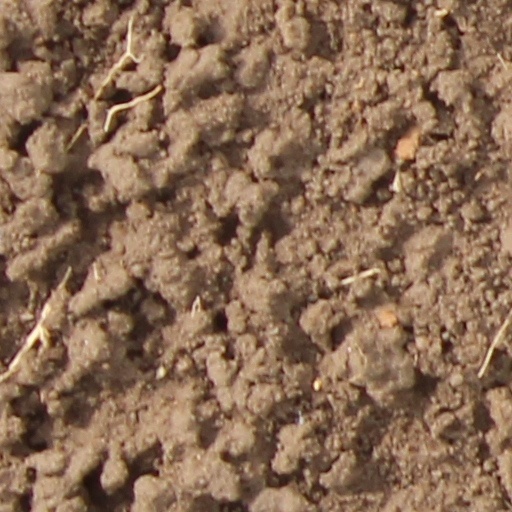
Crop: wheat